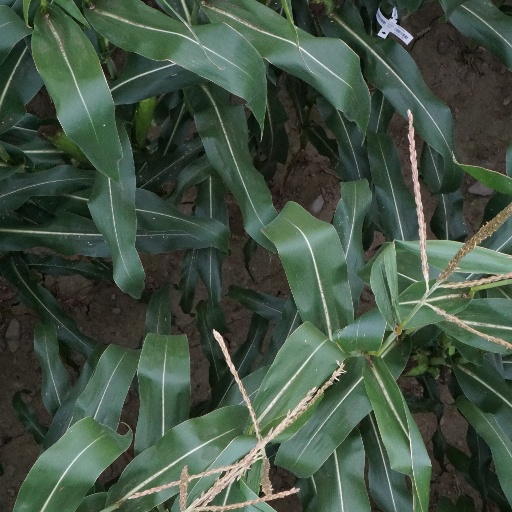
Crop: maize; corn